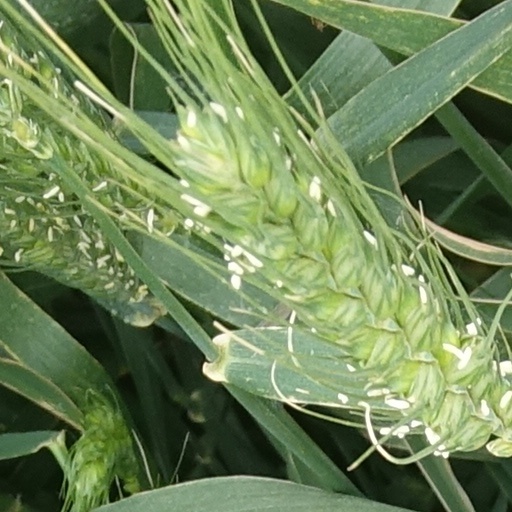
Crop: wheat